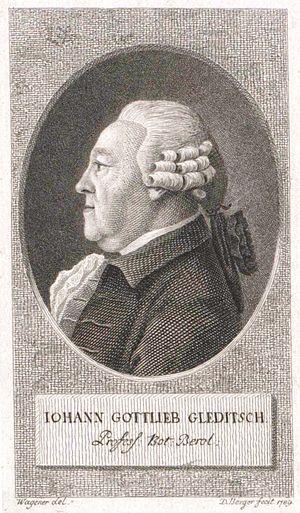
Johann Gottlieb Gleditsch est un naturaliste allemand, né le 5 février 1714 à Leipzig et mort le 5 octobre 1786 à Berlin.